Graham Lowe

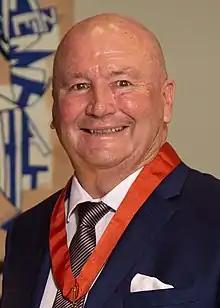
Lowe in 2019

Sir Graham Michael Lowe is the owner of the Bradford Bulls together with fellow New Zealander Andrew Chalmers. He is a New Zealand former rugby league football coach and administrator. He previously coached in Australia and England and was the CEO of the Manly-Warringah Sea Eagles. He is also the only non-Australian to coach a State of Origin team.